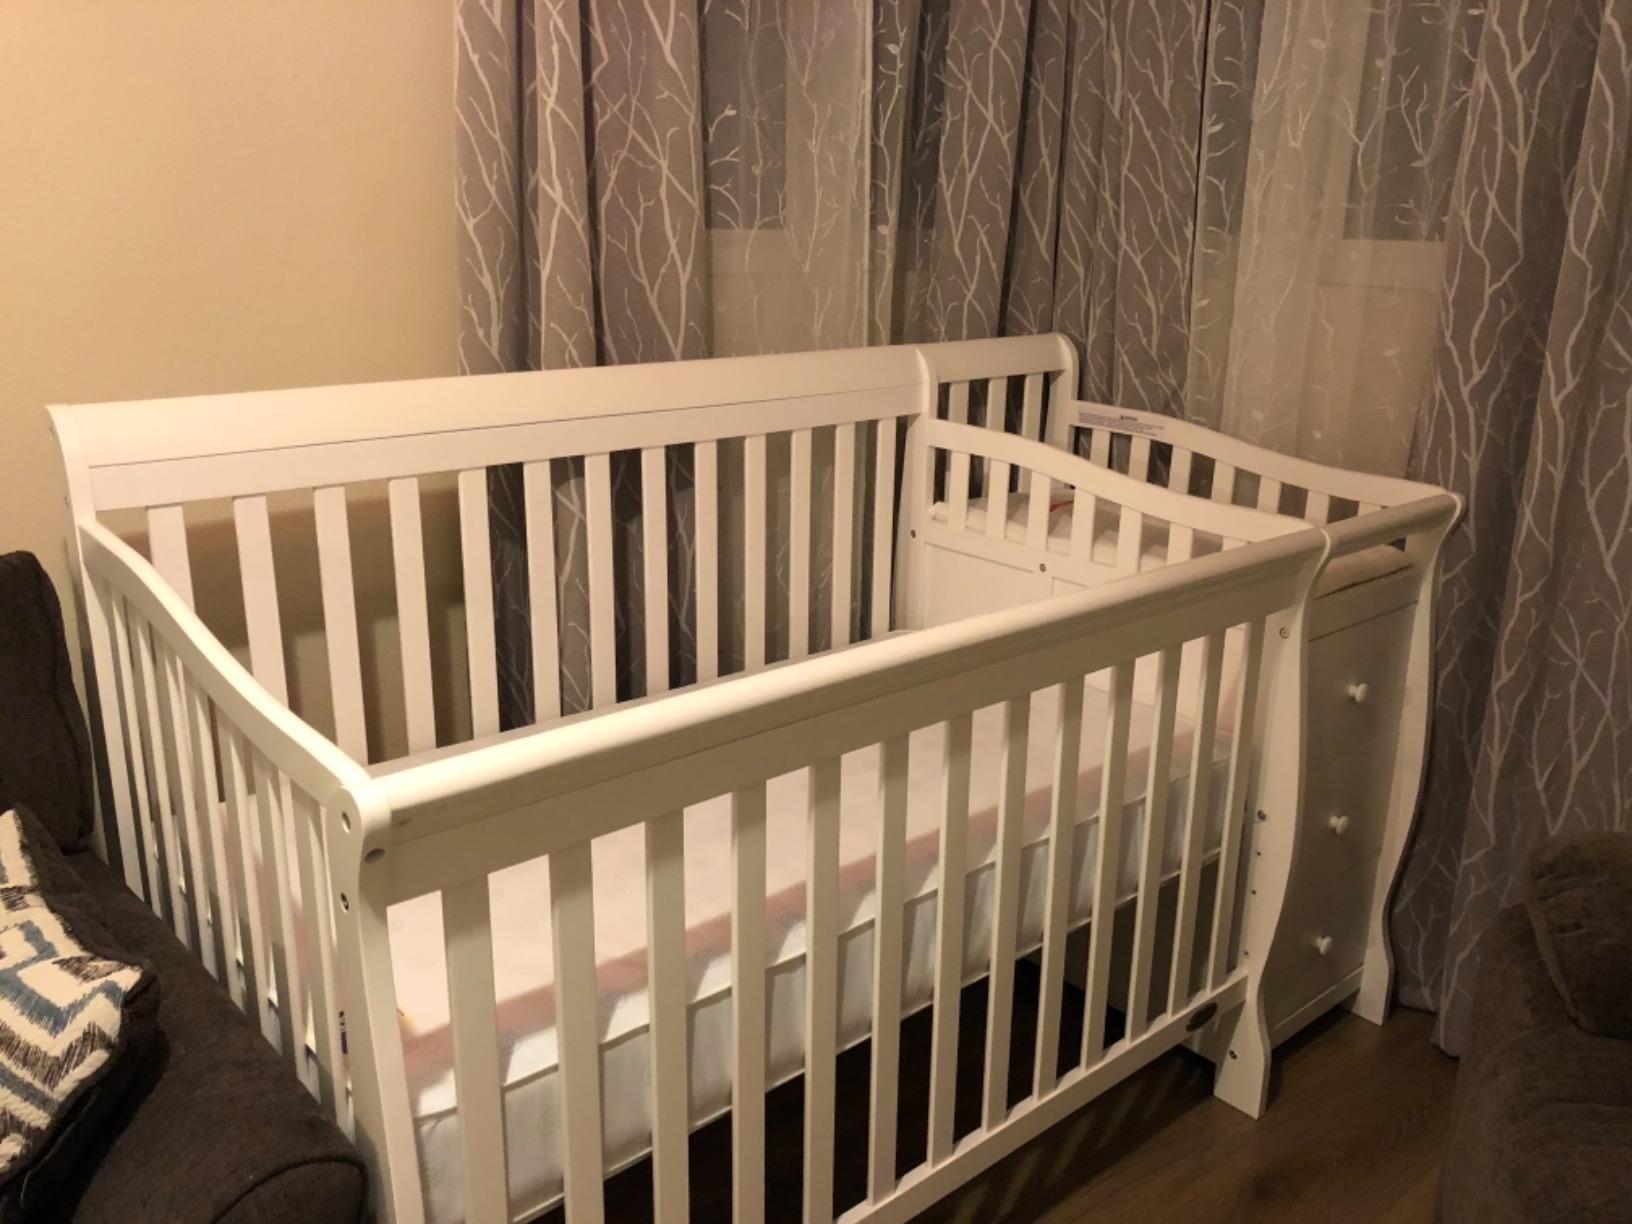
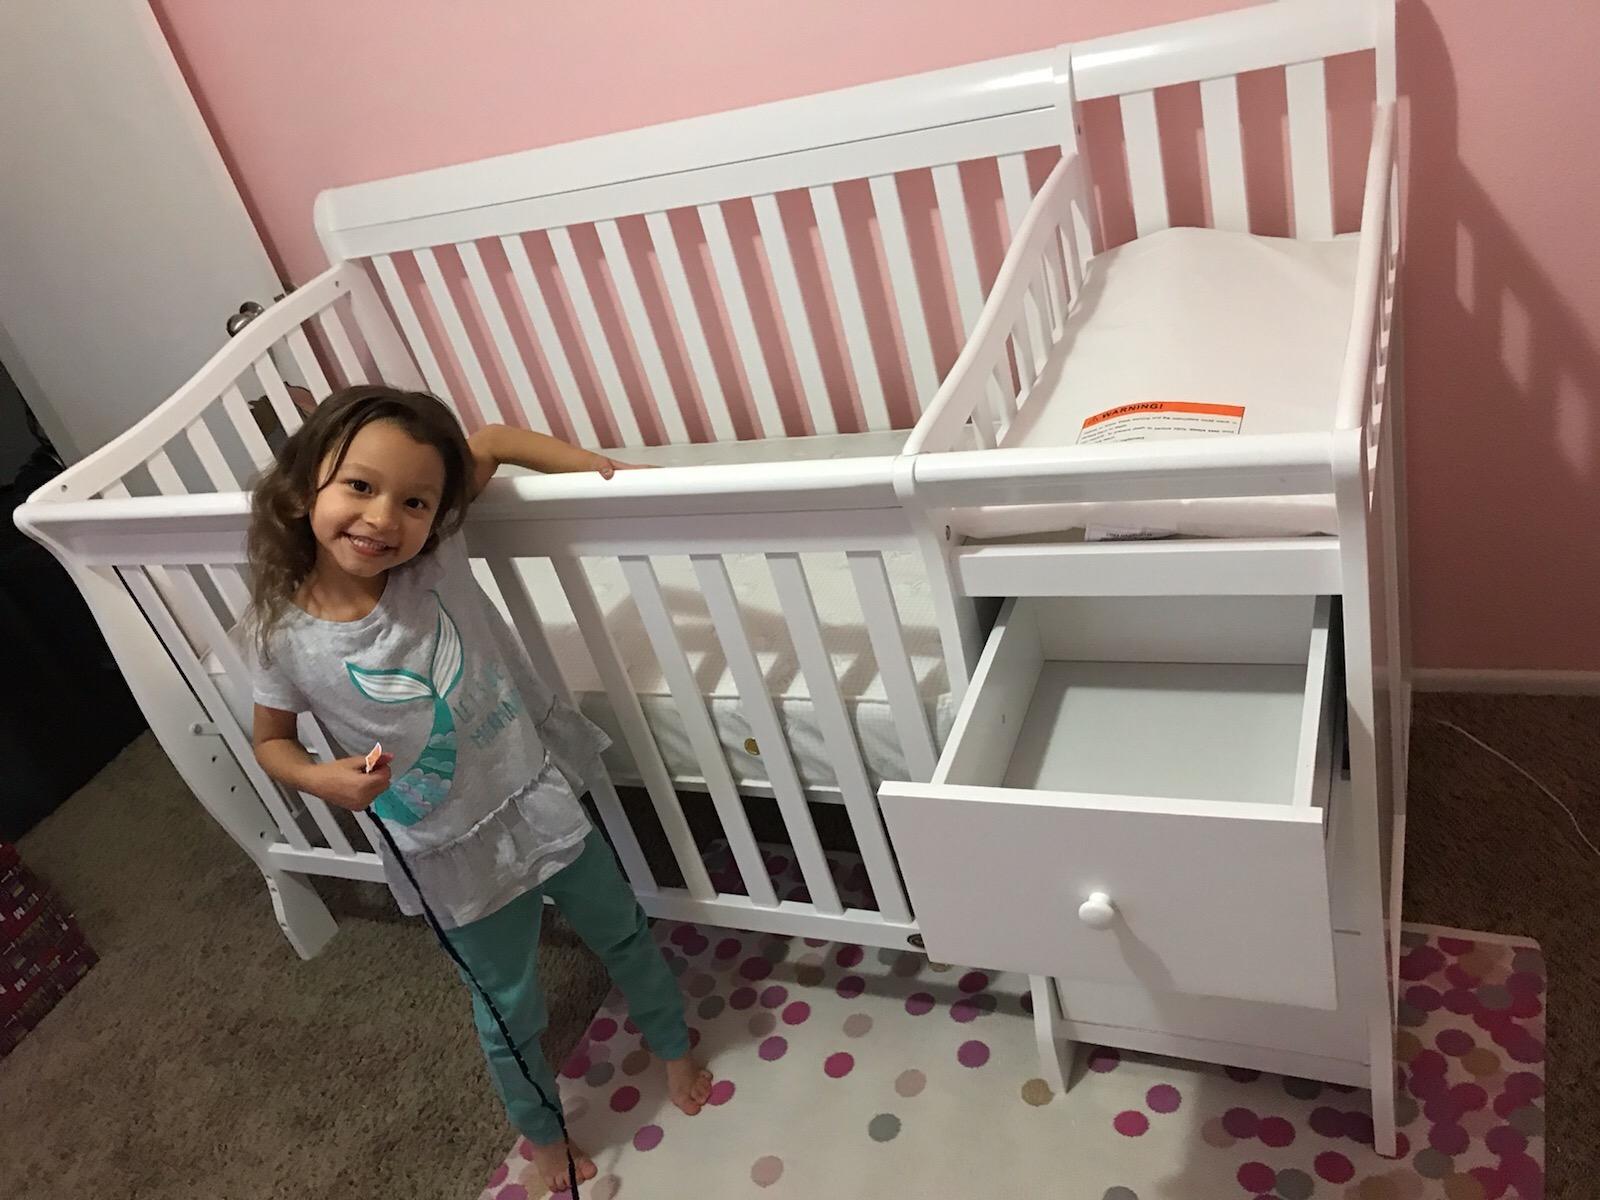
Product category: products_crib
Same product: yes